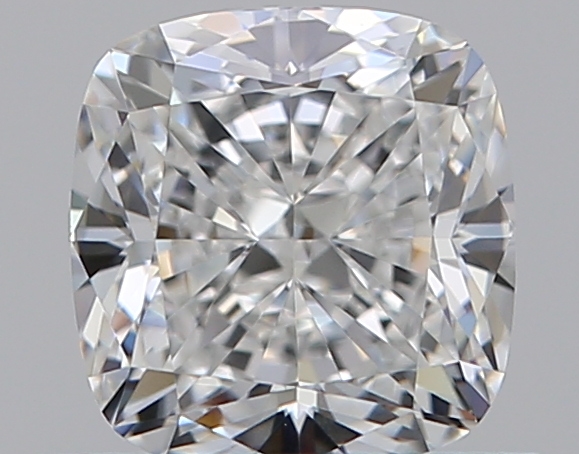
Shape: cushion
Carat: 0.81
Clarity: VVS1
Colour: E
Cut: EX
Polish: EX
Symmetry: EX
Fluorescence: M
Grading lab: GIA
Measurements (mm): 5.25 x 5.05 x 3.51